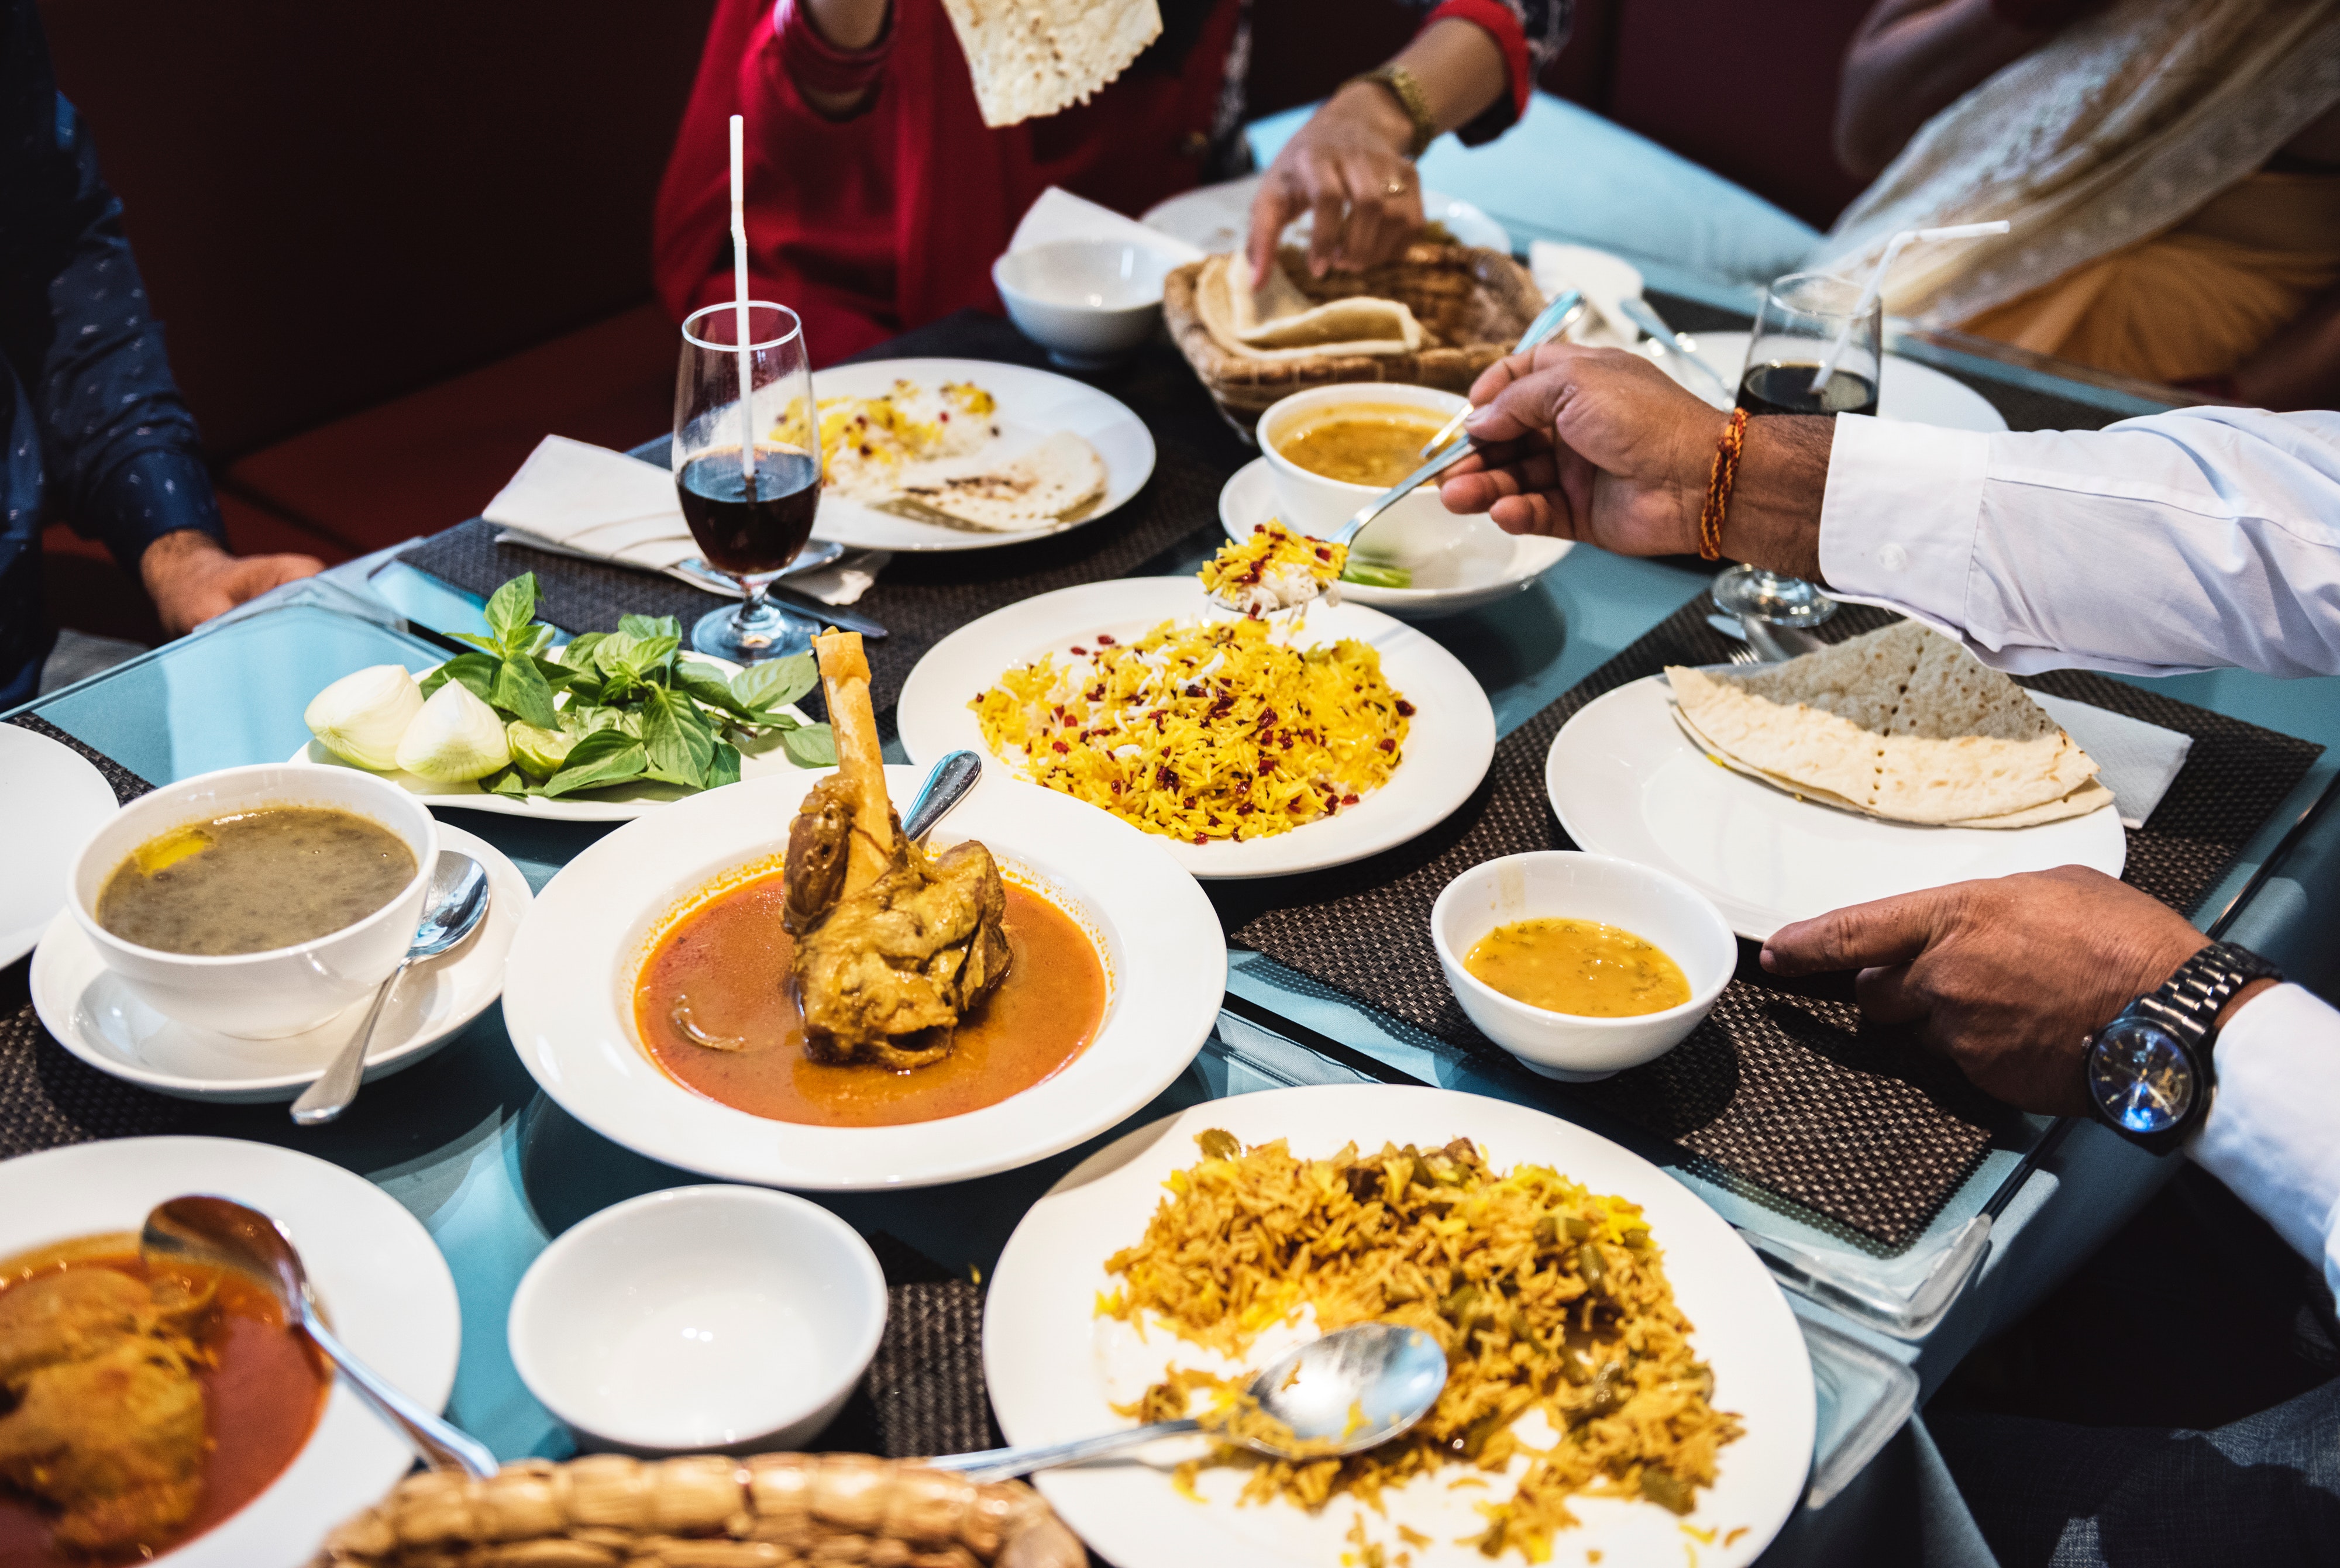
dish, food, cuisine, meal, brunch, lunch, supper, breakfast, ingredient, dinner, meze, Siu yeh, full breakfast, junk food, comfort food, eating, appetizer, la carte food, vegetarian food, produce, side dish, mongolian food, indian cuisine, finger food, chinese food, malaysian food, Padang food, tibetan food, brazilian food, georgian cuisine